American Idiot (musical)

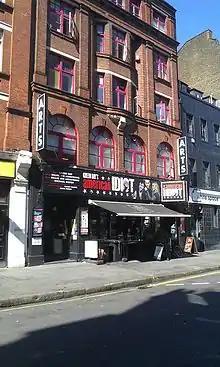
The musical at the Arts Theatre in London

A production opened in 2015 at the Arts Theatre in the West End. The cast includes Amelia Lily as Whatsername, Aaron Sidwell as Johnny, Alexis Gerred as Tunny, Steve Rushton as Will and Lucas Rush as St. Jimmy The show was produced by Sell a Door Theatre Company and directed and choreographed by Racky Plews